Ope IF

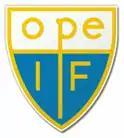

Ope IF is a Swedish football club located in Ope near Östersund in Jämtland.